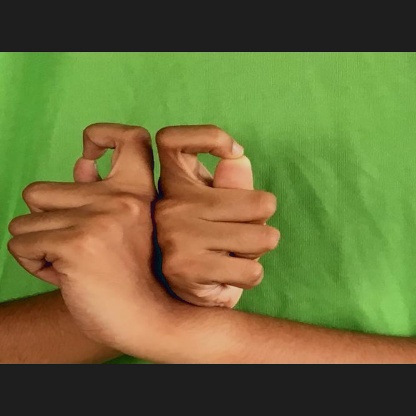
Mudra: Berunda